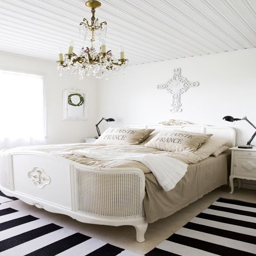
rooms you just want to pull the covers over your head and stay in bed all day .